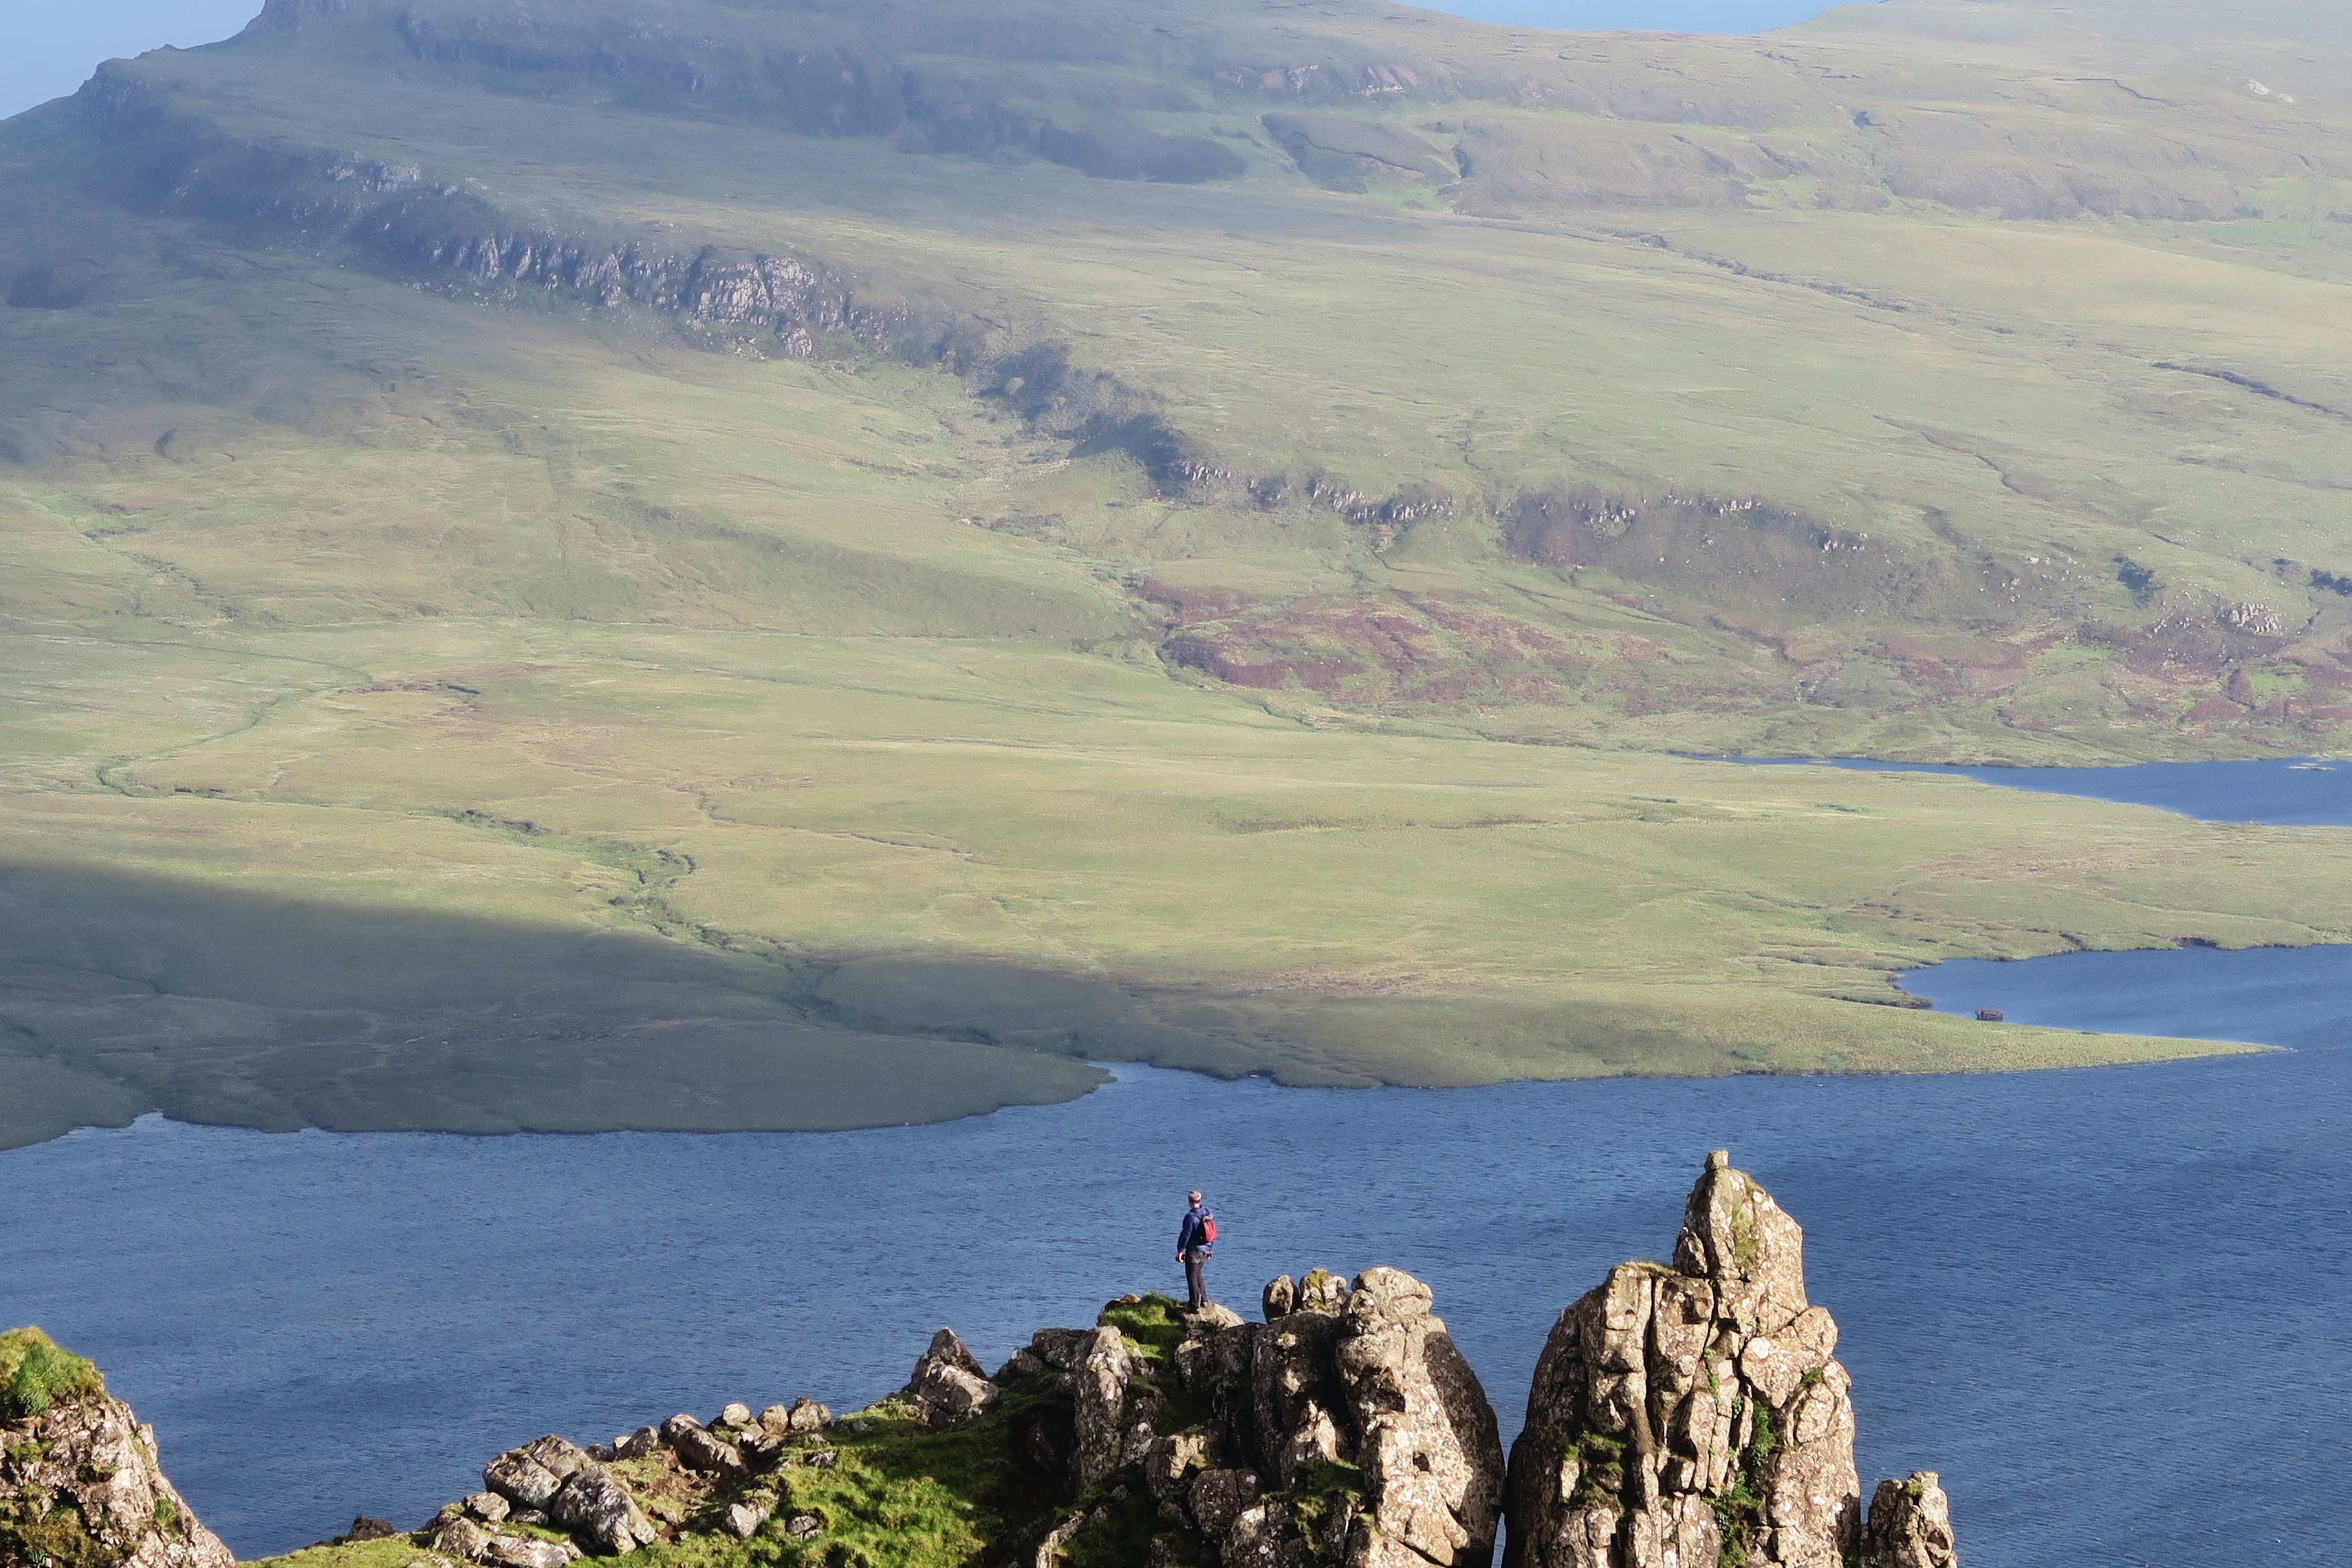
landscape, sea, coast, water, rock, ocean, horizon, wilderness, walking, mountain, cloud, hill, shore, lake, mountain range, cliff, cove, hike, bay, fjord, reservoir, terrain, body of water, geology, fell, loch, cape, landform, aerial photography, geographical feature, mountainous landforms